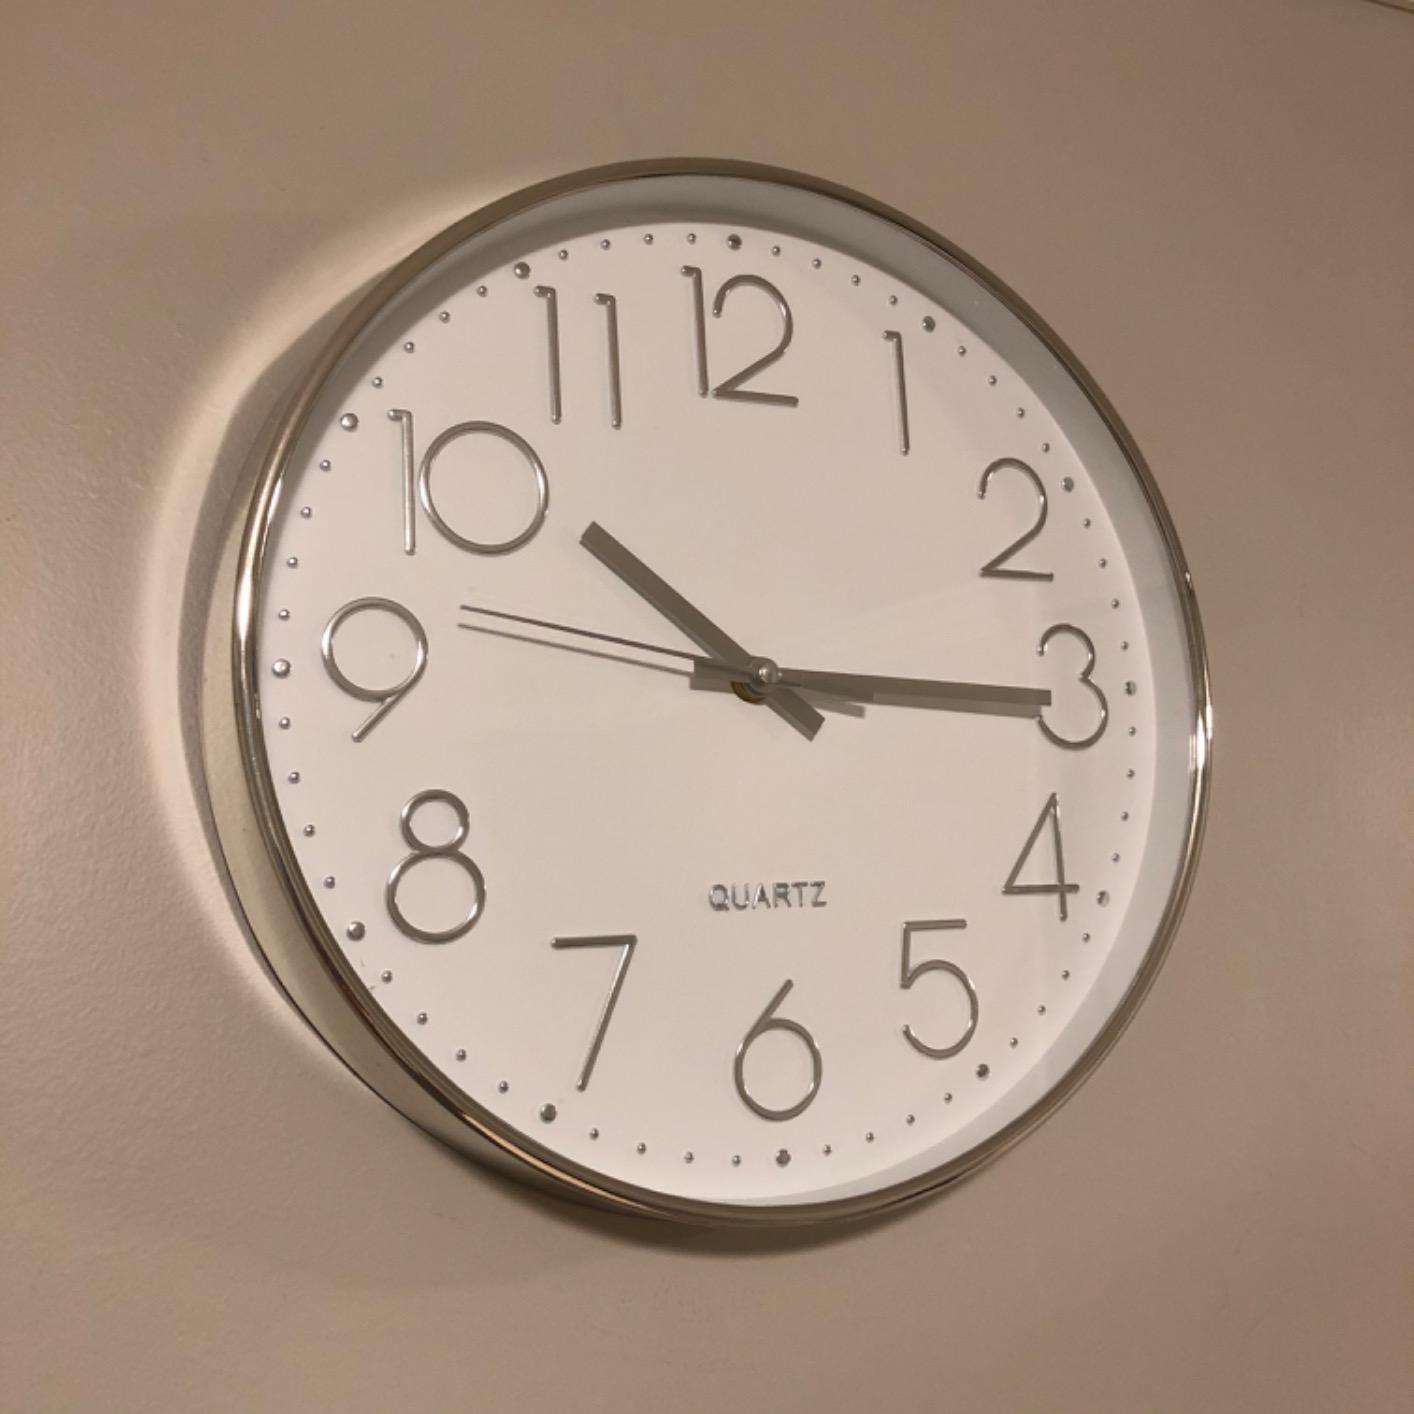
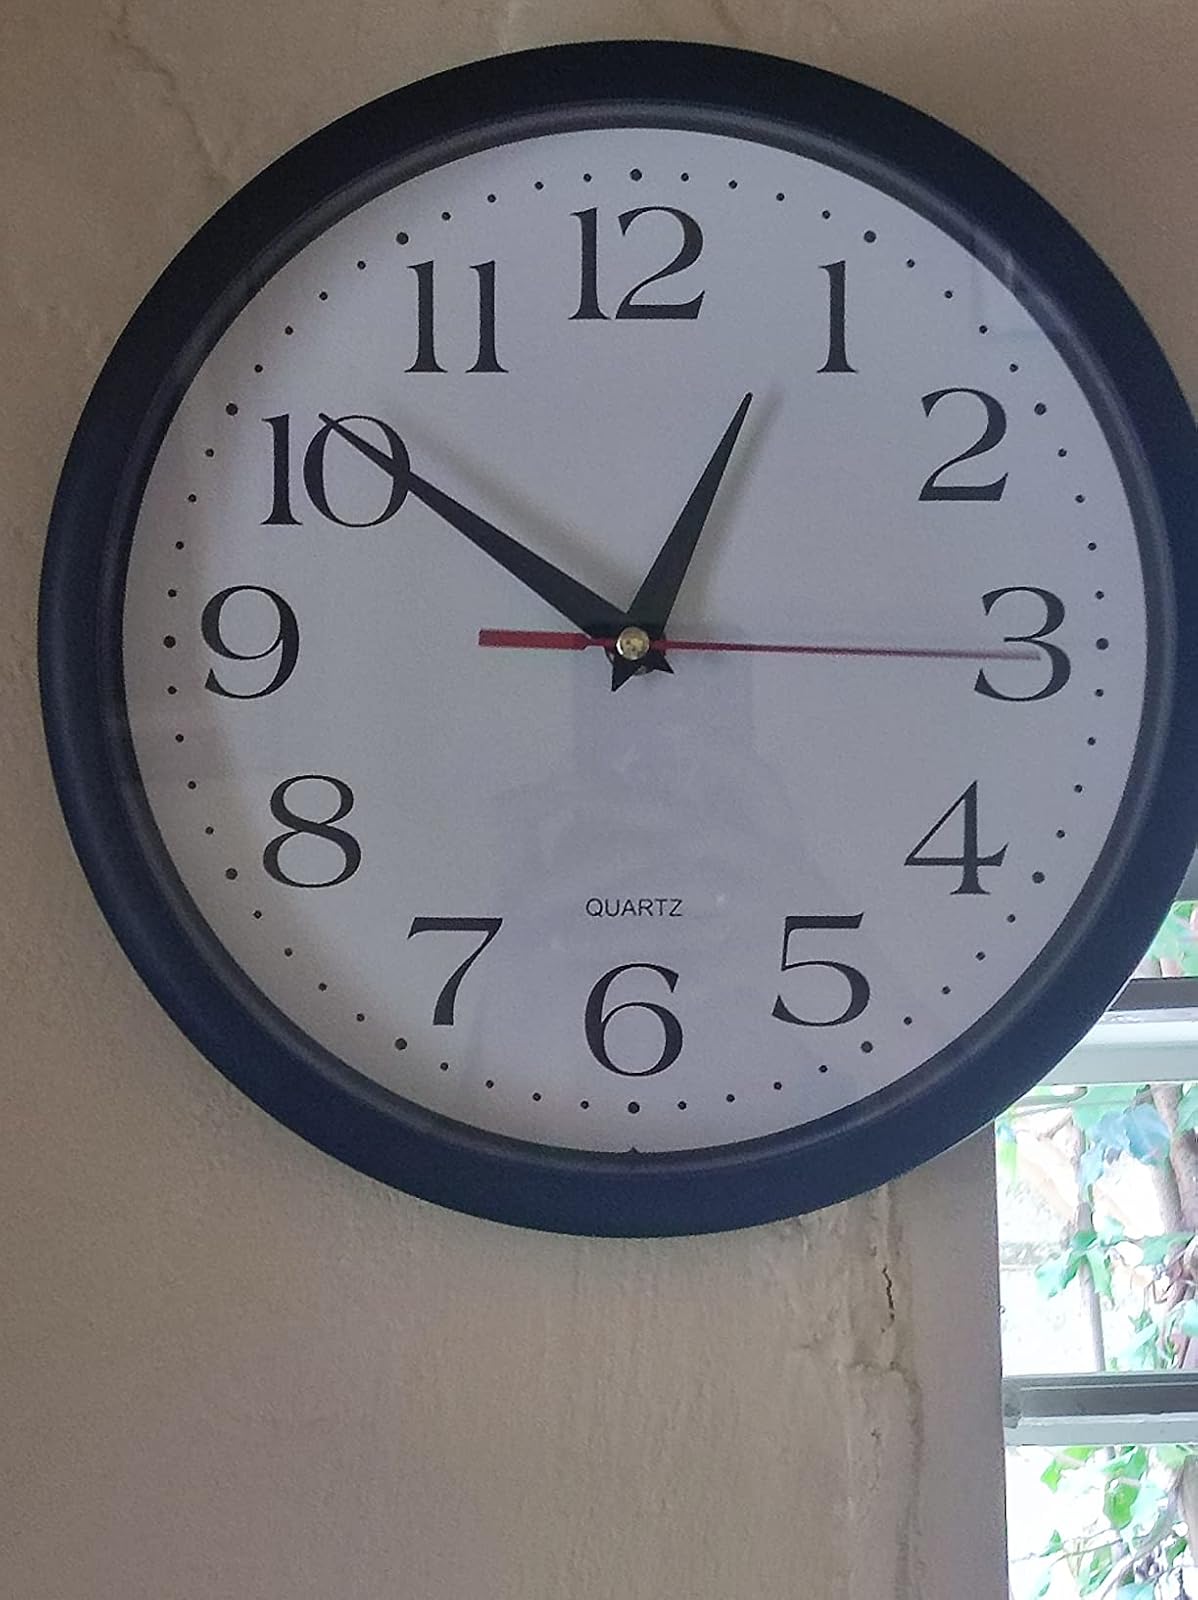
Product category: clock
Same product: no